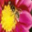
Label: bee